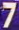
Number: 7